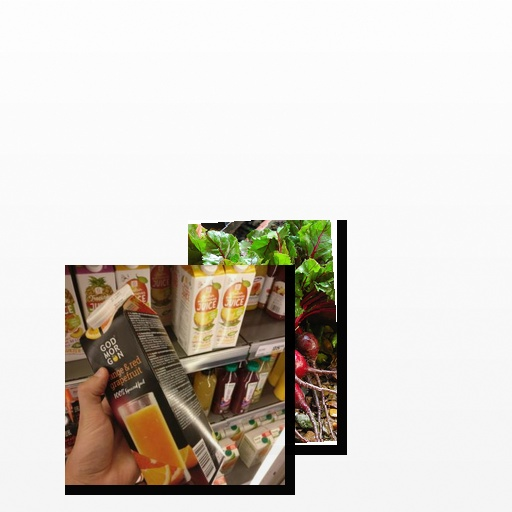
Food items: beetroot, orange_red_grapefruit_juice